The Triflers (1924 film)

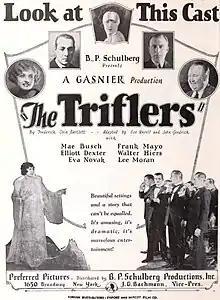
Advertisement

The Triflers is a 1924 American silent society drama film directed by Louis Gasnier and starring Mae Busch. It was produced by B. P. Schulberg and distributed by Preferred Pictures and Al Lichtman.